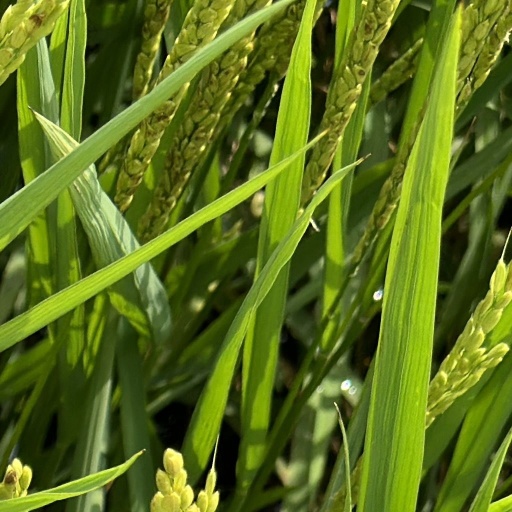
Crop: rice